Magnepan

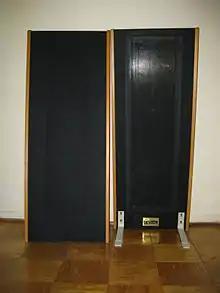
A pair of (restored) 1986 SMGa Magneplanars

Sound is projected from both the front and back of the radiating surface. The sound from the back of the speaker is reflected from the front wall of the listening area. This is said to effectively enhance the soundstage the sense of space and realism of the speaker. The Magneplanar design, using a passive magnet array, is not a unique loudspeaker implementation, although it was the first of its type. Eminent Technology, Analysis Audio, Apogee and others also employ passive magnet designs. Broadly, these are classed as planar-magnetic speakers.